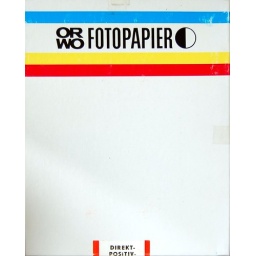
A box of A4 size direct-positive photographic paper made by VEB Fotopapierwerk Dresden, Betrieb im VEB Fotochemisches Kombinat Wolfen, DDR.